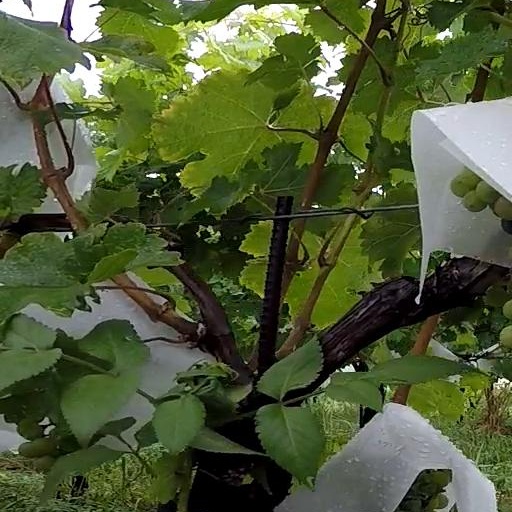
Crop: grape